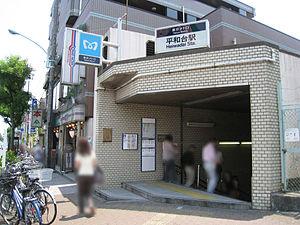
Heiwadai est une station du métro de Tokyo sur les lignes Fukutoshin et Yūrakuchō dans l'arrondissement de Nerima à Tokyo. Elle est exploitée par le Tokyo Metro.